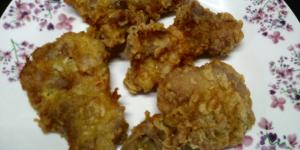
muslos de pollo con harina